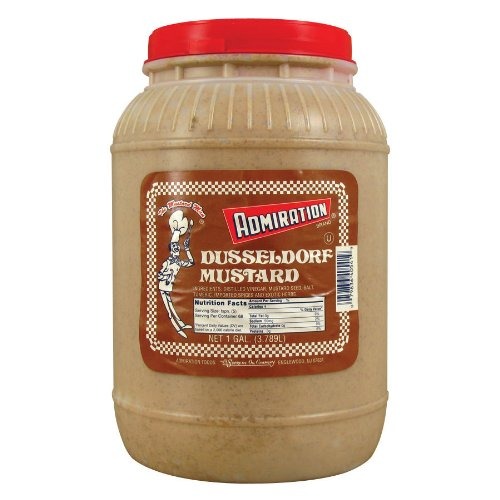
Item Name: Admiration DusselDorf Mustard 1 Gallon Containers 4 / Case
Value: 128.0
Unit: Fl Oz

Price: 23.99